Claude Tousignant

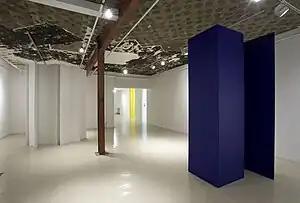
"Modulateur de lumière", 2005, installation at Art Mûr

Tousignant is considered a member of the second generation of the modern art movement in Montreal called "les Plasticiens". This group of four painters (Jean-Paul Jérôme, Louis Belzile, Rodolphe de Repentigny (Jauran) and Fernand Toupin) felt painting should be pure form and colour; meaning and spontaneous expression were to be avoided. In 1962, Tousignant introduced the form of the circle, which would become his signature motif, into his geometric paintings.